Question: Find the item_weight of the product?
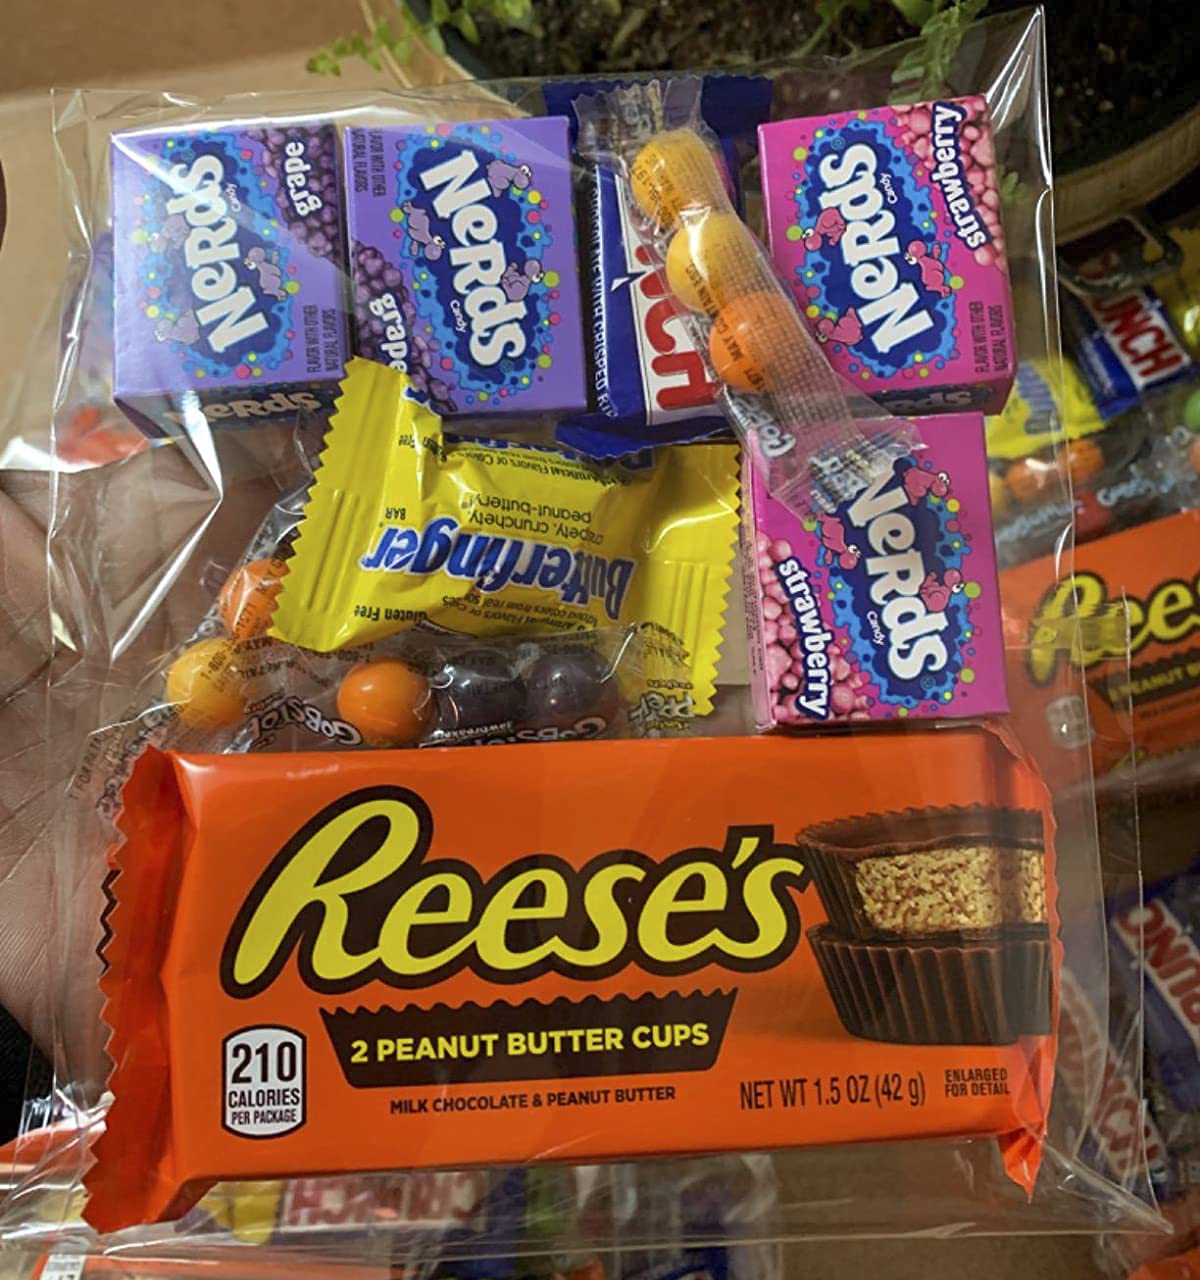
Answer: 42.0 gram